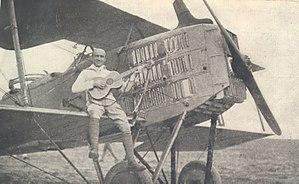
Karel Hašler est un acteur, un metteur en scène, un réalisateur, un auteur-compositeur-interprète, un chansonnier, un écrivain et un compositeur tchèque.